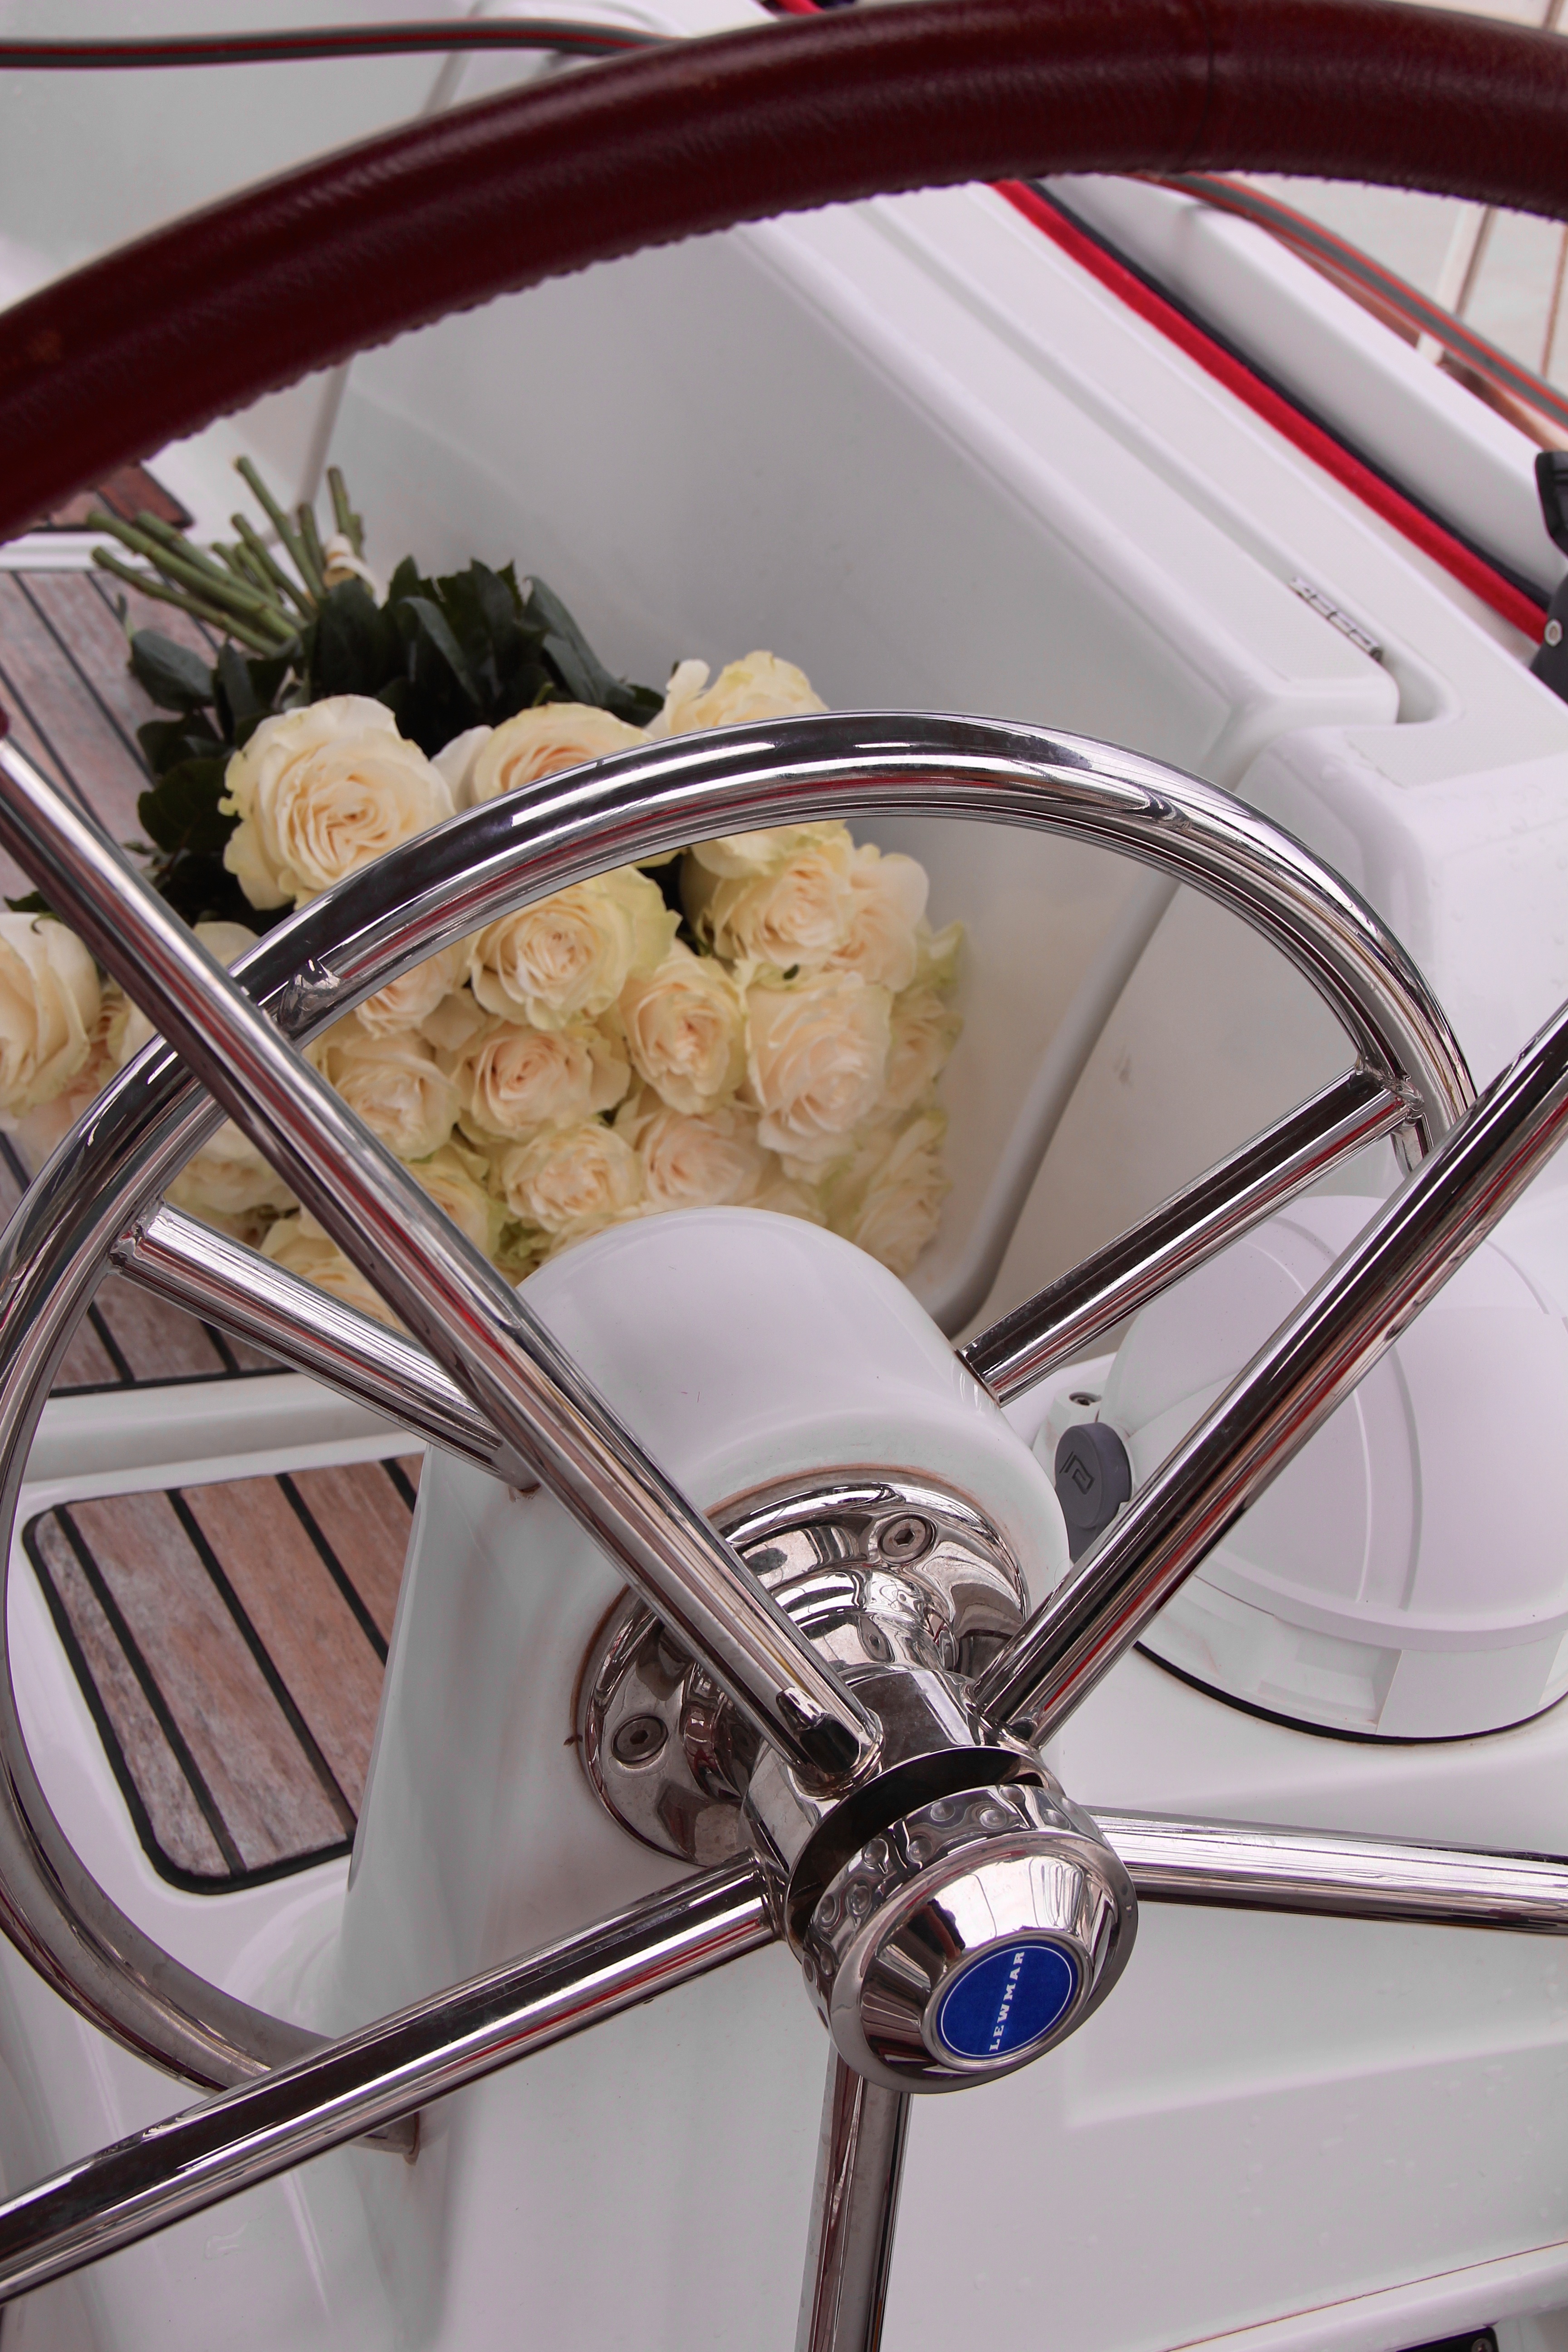
nature, blossom, black and white, white, wheel, flower, bloom, bicycle, bouquet, dish, food, vehicle, spoke, wedding, roses, white rose, white roses, way of the roses